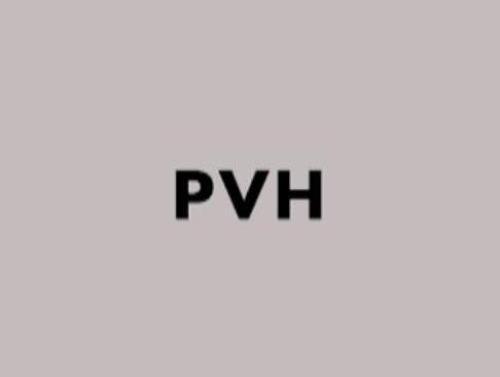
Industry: Clothes